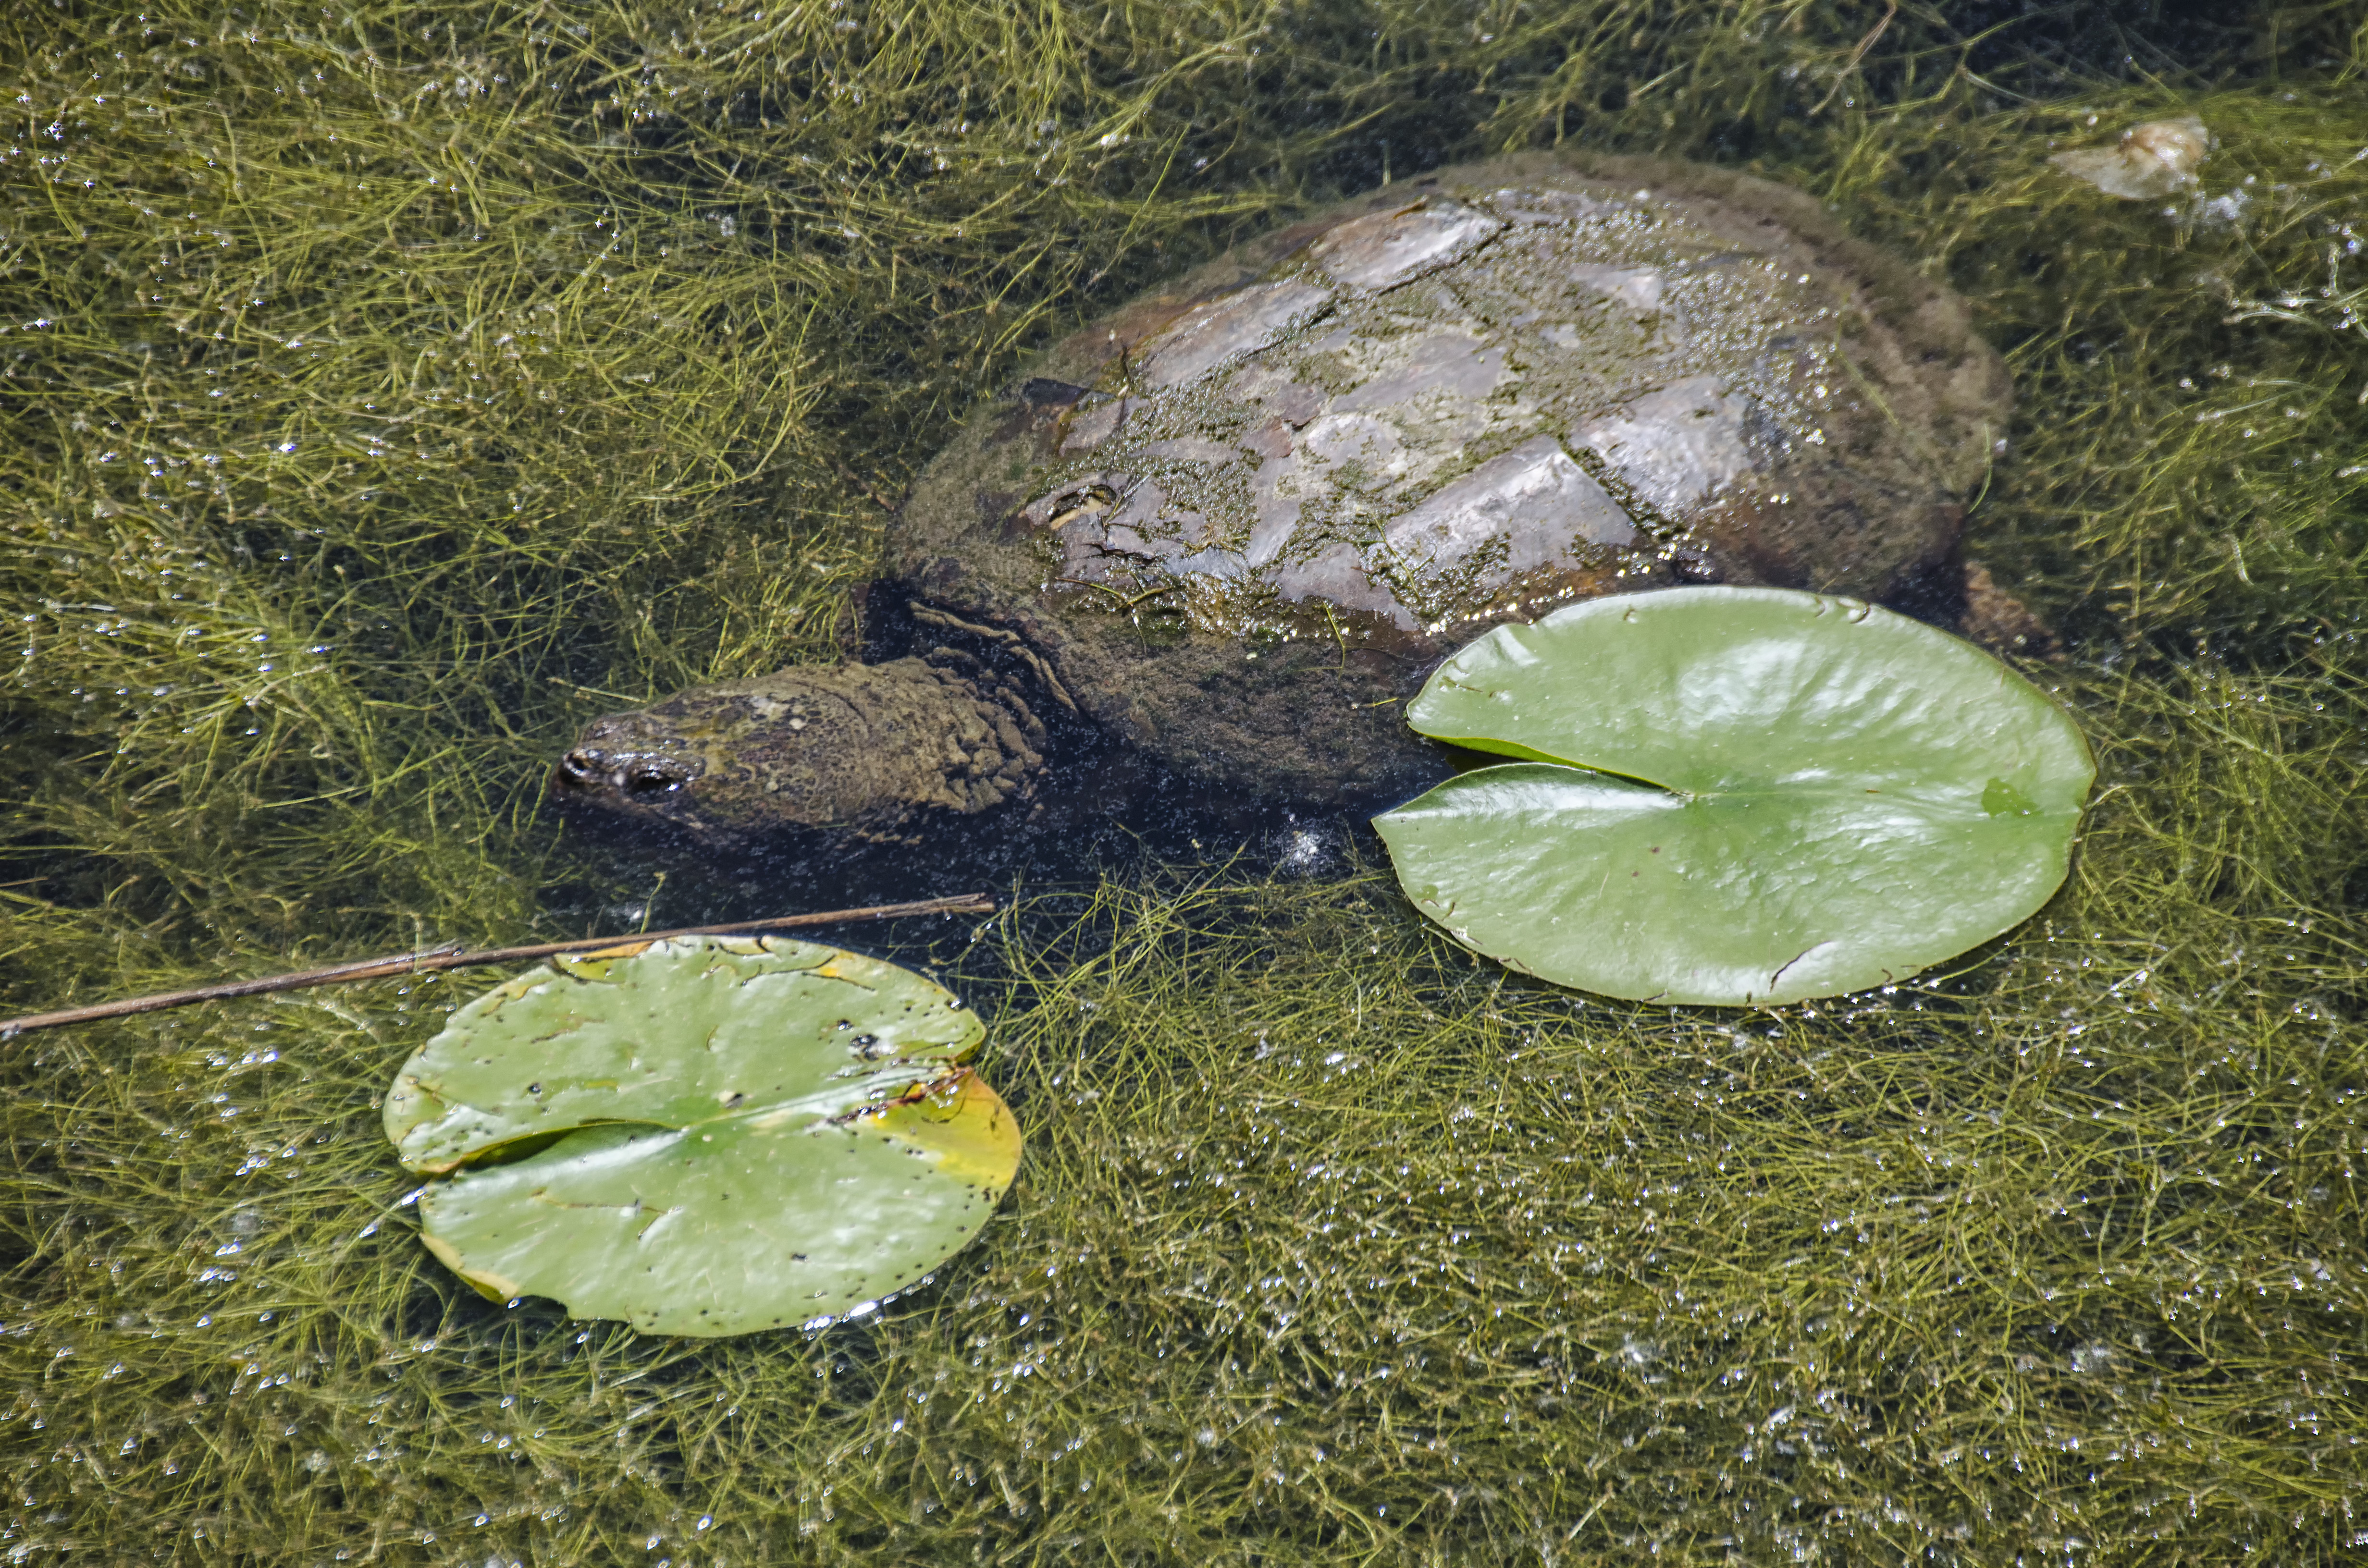
nature, grass, lawn, wildlife, green, biology, botany, turtle, frog, reptile, amphibian, fauna, canada, vertebrate, quebec, sherbrooke, tortue, marine biology